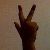
The image shows a hand gesture representing the number 3 in Indian Sign Language.